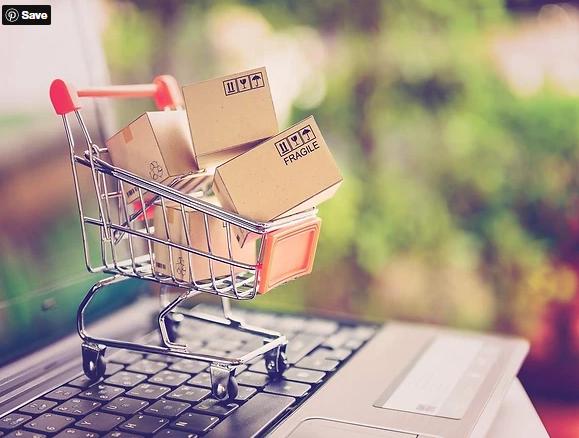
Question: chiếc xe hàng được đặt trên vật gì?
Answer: chiếc xe hàng được đặt trên một chiếc máy tính xách tay